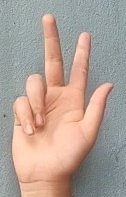
ASL sign: 3